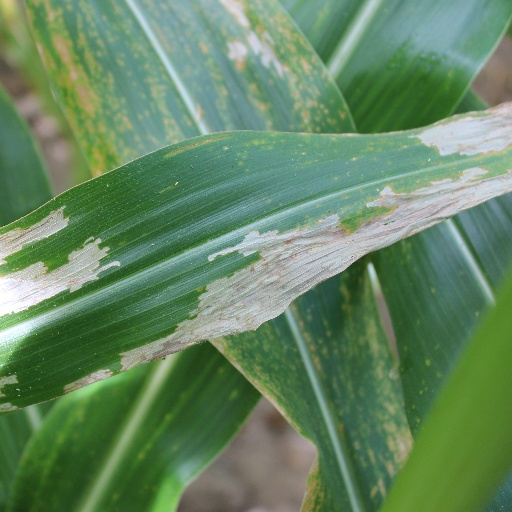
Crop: maize; corn